Electron diffraction

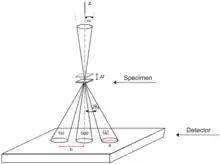
Experimental setup for convergent beam electron diffraction.

In convergent beam electron diffraction (CBED), the incident electrons are normally focused in a converging cone-shaped beam with a crossover located at the sample, e.g. Figure 17, although other methods exist. Unlike the parallel beam, the convergent beam is able to carry information from the sample volume, not just a two-dimensional projection available in SAED. With convergent beam there is also no need for the selected area aperture, as it is inherently site-selective since the beam crossover is positioned at the object plane where the sample is located.